PSR J0952–0607

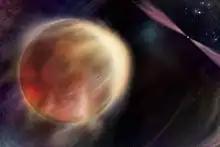
Artist's impression of a black widow pulsar system, where a stellar-mass companion is being ablated by the intense radiation of its host pulsar

The companion orbits the pulsar at a distance of given primary mass formula_1 2.35 and orbital period formula_2 6.42 h. Nieder et al. (2019) determined a minimum projected semi-major axis of light seconds from gamma-ray and radio pulsation timing.}} with an orbital period of 6.42 hours. Because it orbits so closely, the companion is presumably tidally locked, with one hemisphere always facing the pulsar. The companion does not appear to eclipse the pulsar, indicating that its orbit is oriented nearly face-on with an inclination of 60° with respect to the plane perpendicular to Earth's line of sight. The companion's orbital motion also does not appear to modulate the pulsar's pulsations, signifying a circular orbit with negligible orbital eccentricity.